Cammo

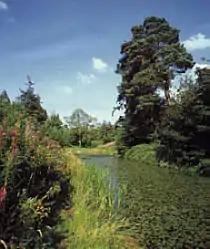
Ornamental canal within the Cammo estate

Cammo is a northwestern suburb of Edinburgh, the capital of Scotland. It is south of A90, at the edge of the city, approximately from the city centre.